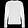
Label: Pullover